Maria Kirilenko

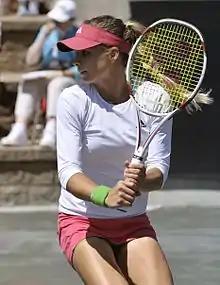
Kirilenko at the 2011 Family Circle Cup

She competed at the Hong Kong Tennis Classic and won the Gold Group Championship with her compatriots Vera Zvonareva and Yevgeny Kafelnikov. At the Australian Open, she failed to defend her quarterfinal points by being knocked out in the second round. However, in the doubles competition, she reached the final, partnered with Victoria Azarenka, but lost to Pennetta and Dulko. She then fell early in the Pattaya Open and Dubai Tennis Championships. She then reached the third round of both Indian Wells Open and Miami Open losing to Agnieszka Radwańska on both occasions. She then suffered three losses in a row in the second round of Family Circle Cup, and the first rounds of Madrid Open and Italian Open. However, she won doubles at the Mutua Madrid Open with Victoria Azarenka. At the French Open, she reached the fourth round losing to Andrea Petkovic in three sets.